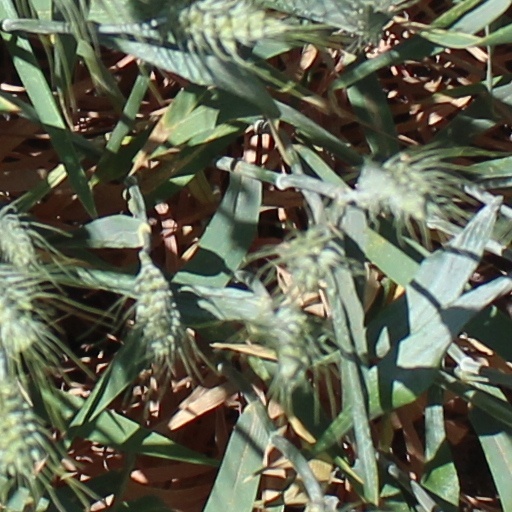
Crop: wheat